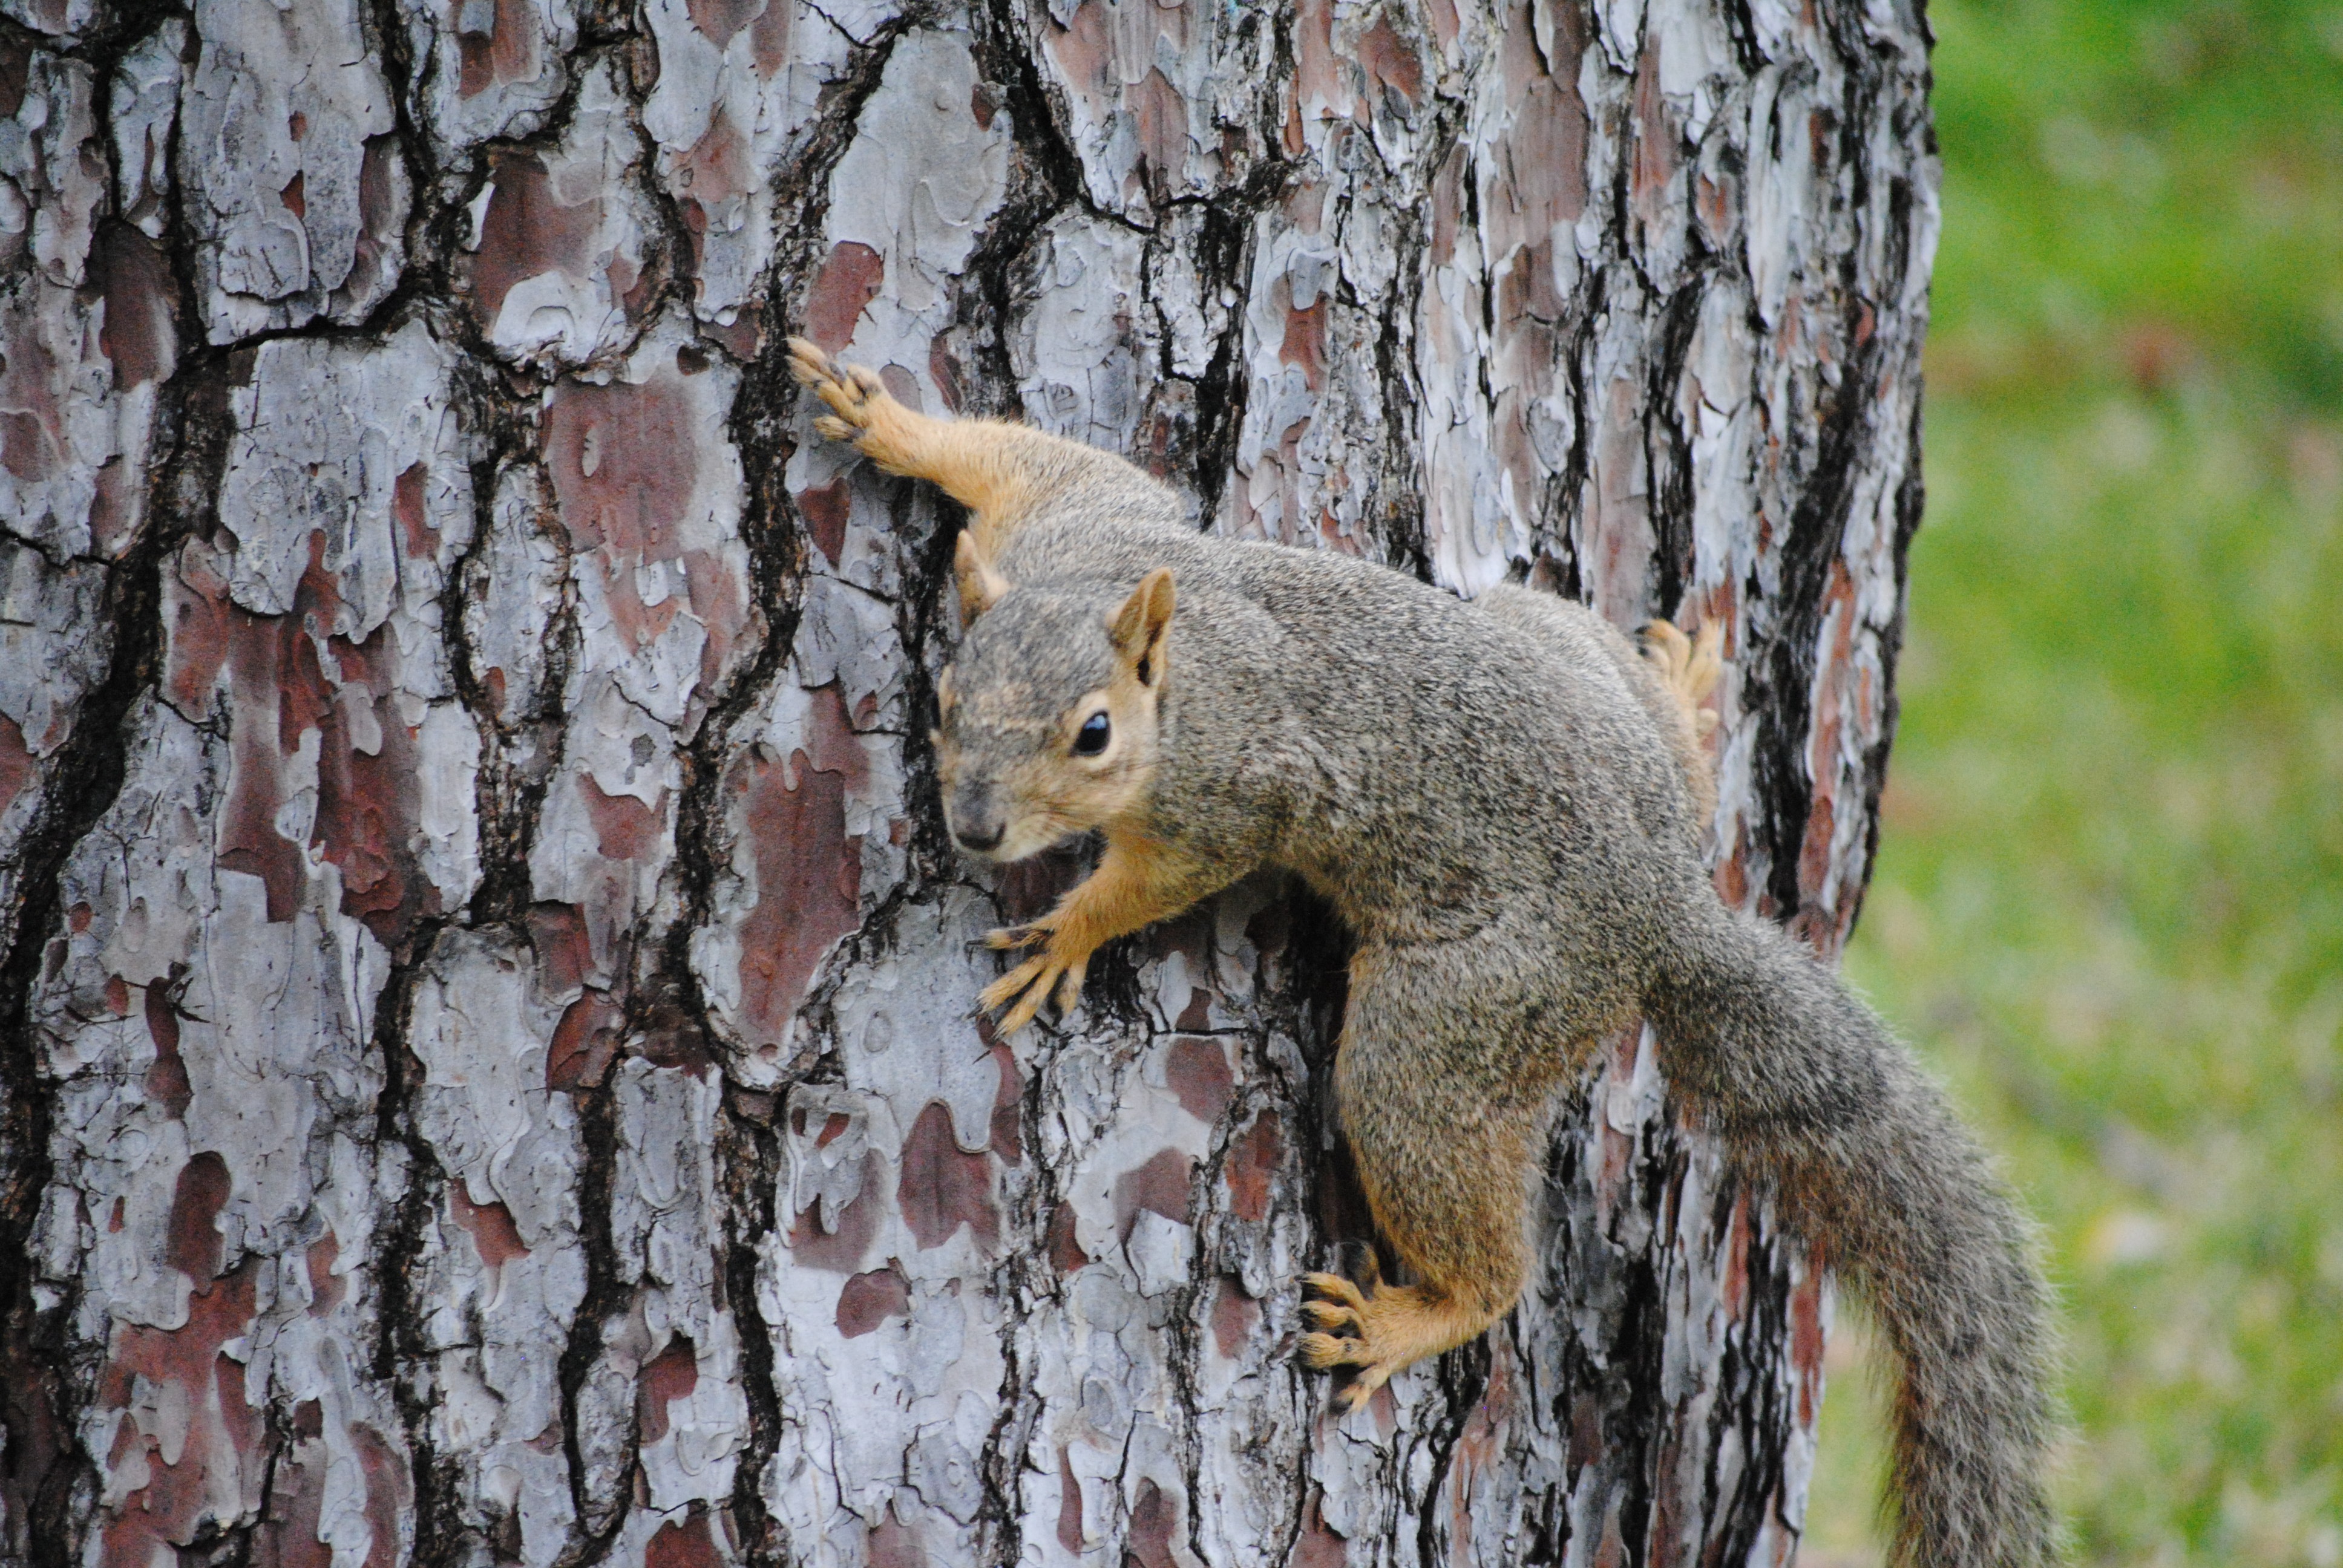
tree, nature, forest, outdoor, branch, wood, hair, white, trunk, animal, cute, wildlife, wild, fur, portrait, green, red, fluffy, macro, small, park, brown, mammal, gray, squirrel, rodent, baby, fauna, artwork, crawling, crawl, tail, furry, hairy, vertebrate, creature, big, pest, curious, bushy, wingless, woody plant